Cryptochrome

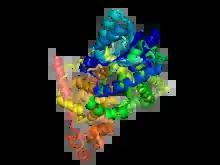
Crystallographic structure of Cryptochrome-1

Cryptochromes (from the Greek κρυπτός χρώμα, "hidden colour") are a class of flavoproteins found in plants and animals that are sensitive to blue light. They are involved in the circadian rhythms and the sensing of magnetic fields in a number of species. The name "cryptochrome" was proposed as a "portmanteau" combining the "chromatic" nature of the photoreceptor, and the "cryptogamic" organisms on which many blue-light studies were carried out.